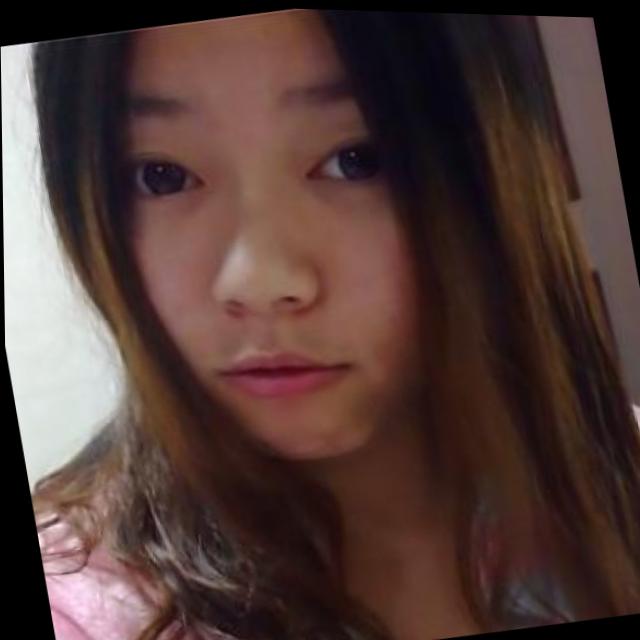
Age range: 13-20